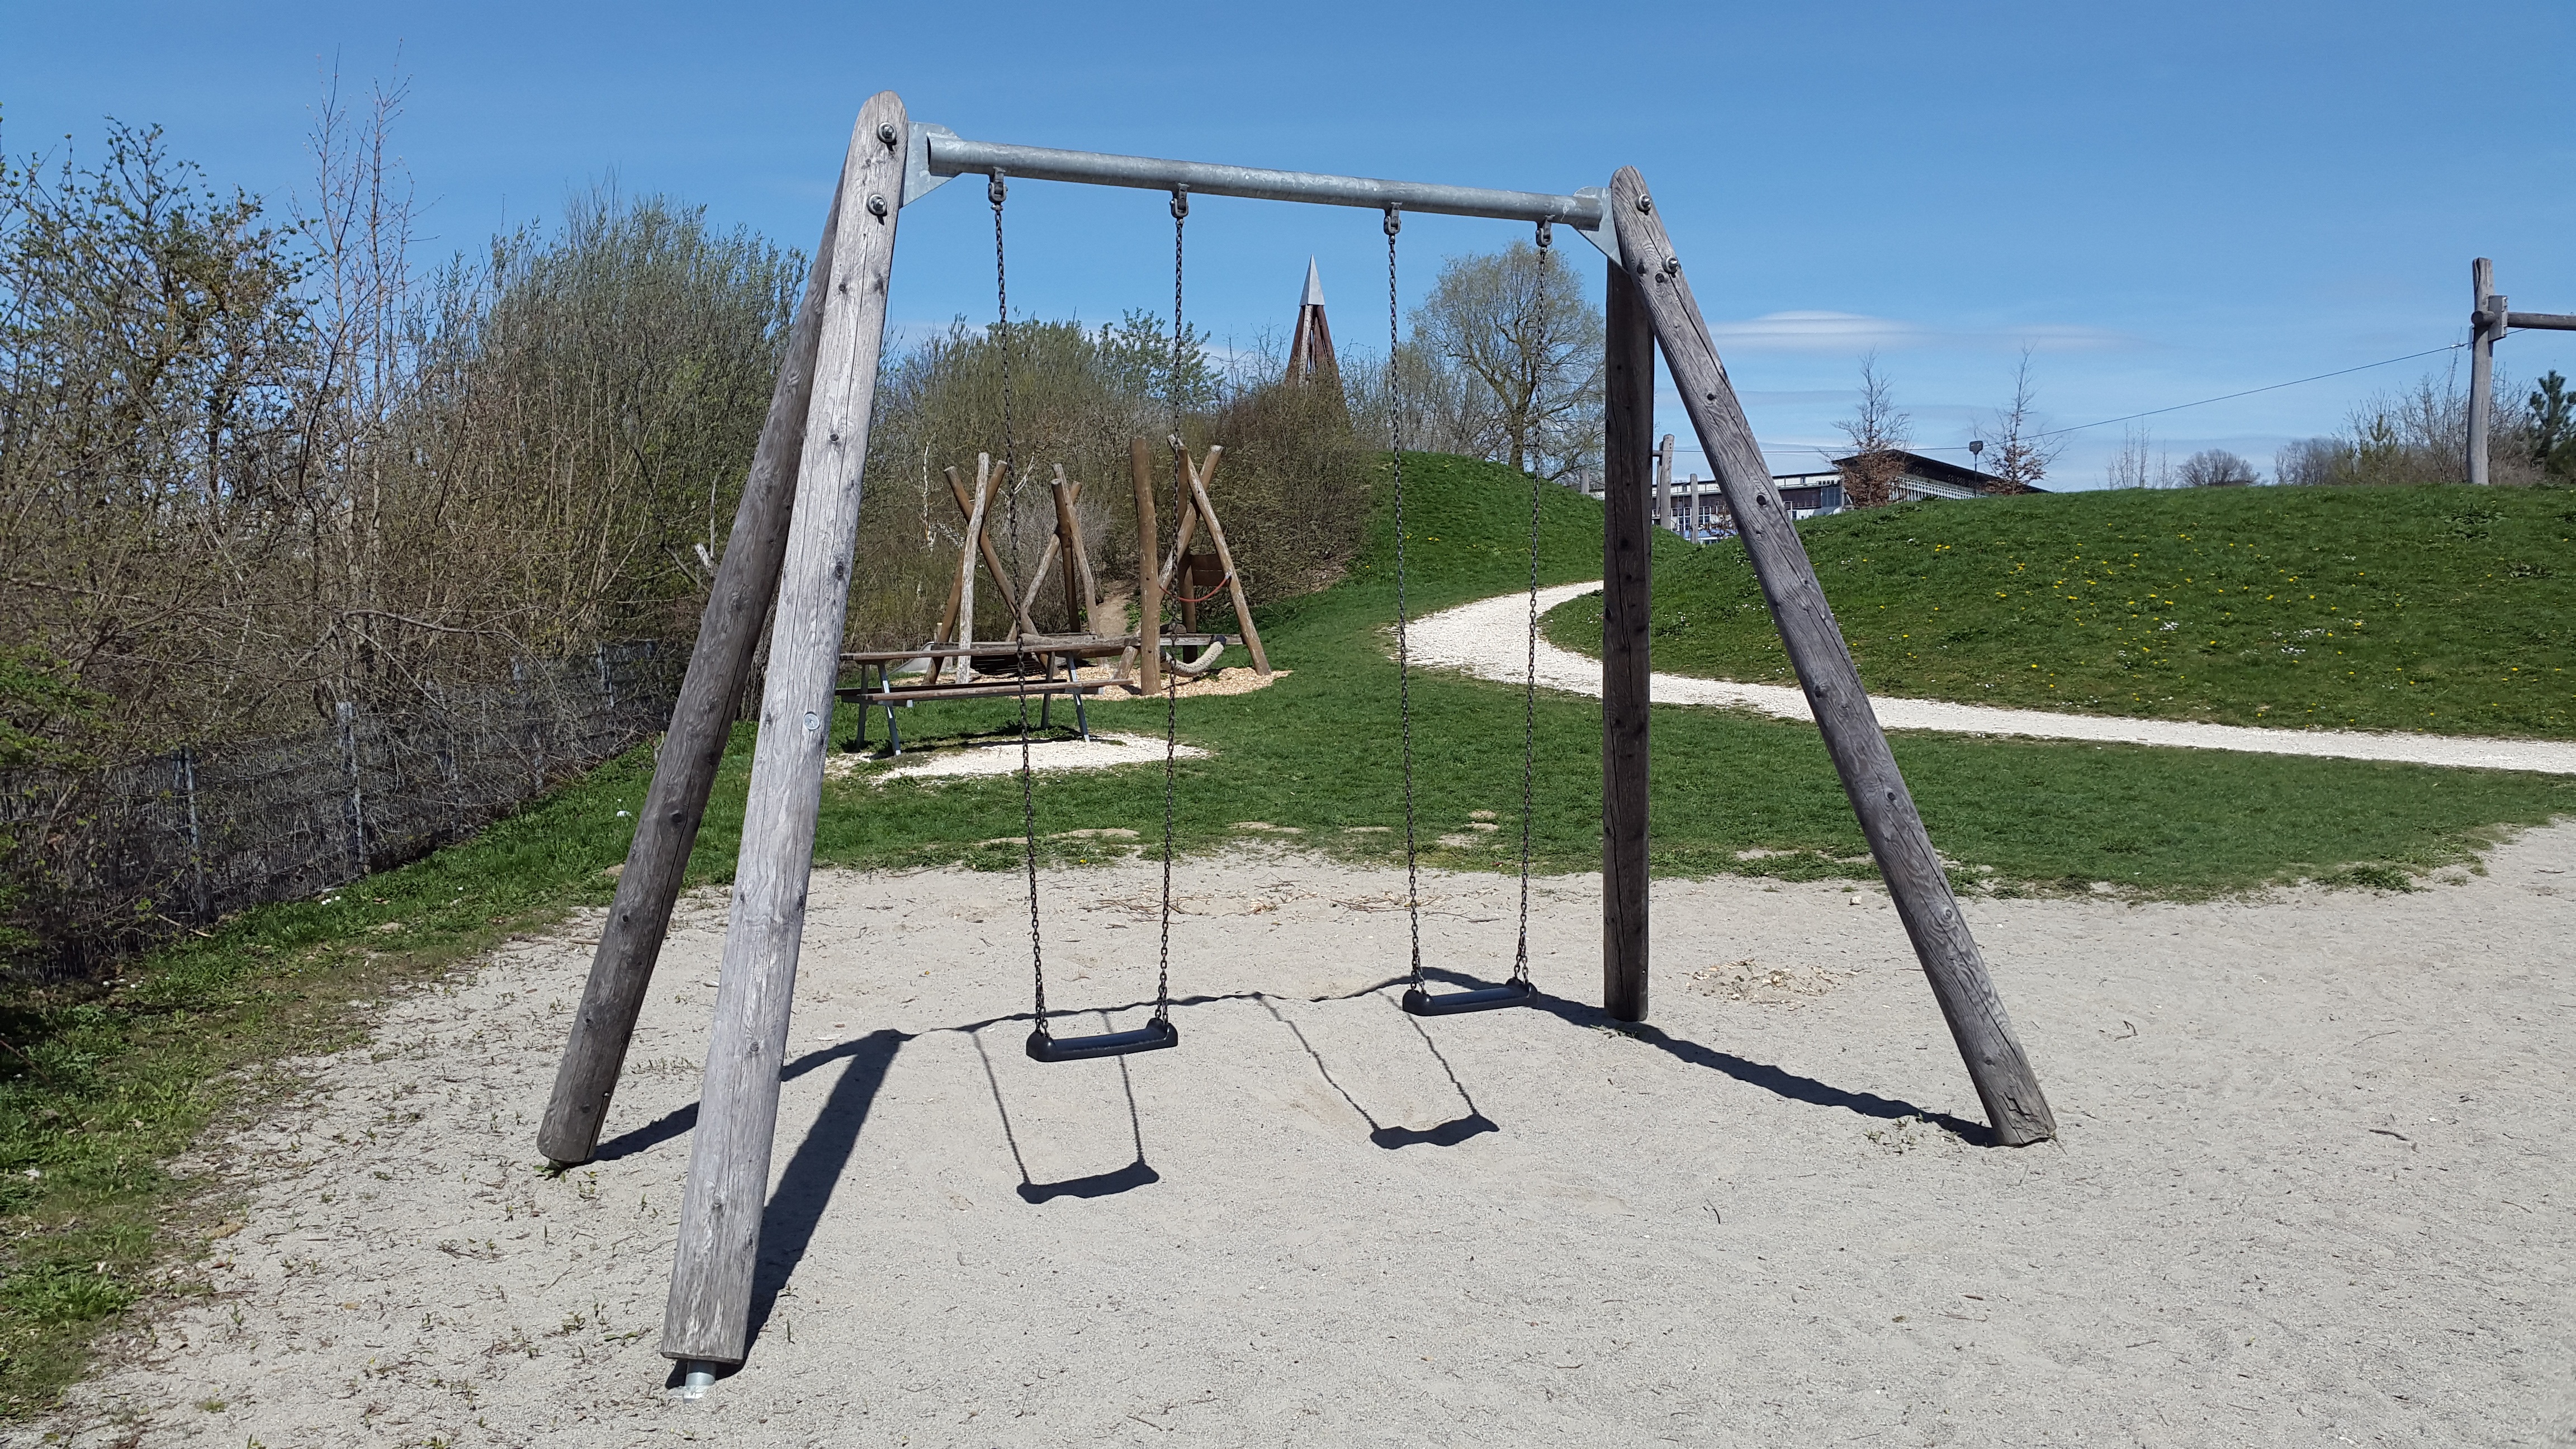
rock, wood, play, city, bar, mast, park, swing, public space, children, playground, game device, children's playground, sand pit, kids rocking, children's, human settlement, outdoor play equipment, playground swing